Rod Lawler

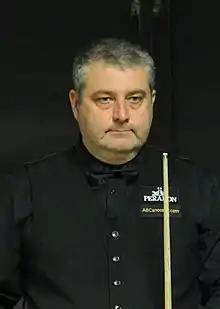
Lawler at the 2016 Paul Hunter Classic

Rod Lawler (born 12 July 1971) is an English retired professional snooker player. He is noted for his slow playing style which gave rise to his nickname, "Rod the Plod".